Caffeine

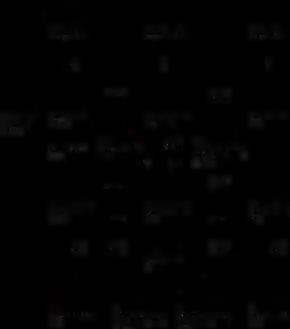
Urinary metabolites of caffeine in humans at 48 hours post-dose

Caffeine from coffee or other beverages is absorbed by the small intestine within 45 minutes of ingestion and distributed throughout all bodily tissues. Peak blood concentration is reached within 1–2 hours. It is eliminated by first-order kinetics. Caffeine can also be absorbed rectally, evidenced by suppositories of ergotamine tartrate and caffeine (for the relief of migraine) and of chlorobutanol and caffeine (for the treatment of hyperemesis). However, rectal absorption is less efficient than oral: the maximum concentration (C) and total amount absorbed (AUC) are both about 30% (i.e., 1/3.5) of the oral amounts.